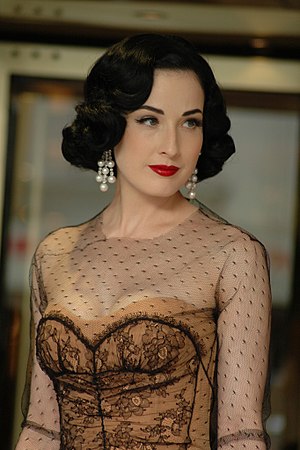
Dita von Teese
Dita Von Teese er en amerikansk burlesquekunstner, model og skuespiller.